English Electric Canberra

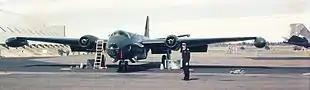
An RAAF Canberra during maintenance, "circa" 1967

The PR.7 variant of the Canberra, fitted with Avon 109 engines, executed a 1953 reconnaissance flight over the Soviet rocket launch and development site at Kapustin Yar, although the UK government has never admitted the existence of such a flight. Warned by either radar or agents inside the British government, the Soviets slightly damaged one aircraft. Further reconnaissance flights are alleged to have taken place along, and over, the borders of the Soviet Union in 1954 under the code name "Project Robin", using the Canberra B.2 "WH726". The USAF also used the Canberra for reconnaissance flights. The aircraft were no longer required after June 1956, following the introduction of the US Lockheed U-2 purpose-built reconnaissance aircraft; "Project Robin" was then terminated. These RAF Canberra overflights were later featured in the 1994 BBC "Timewatch" episode; "Spies in the Sky", and included interviews with some of the Soviet MiG-15 pilots who had attempted to intercept them.